Venom (1981 film)

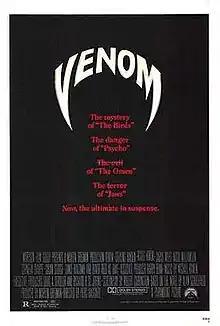
US theatrical release poster

Venom is a 1981 British natural horror-thriller film directed by Piers Haggard and written by Robert Carrington. It stars Sterling Hayden, Klaus Kinski, Sarah Miles, Nicol Williamson, Cornelia Sharpe, Susan George, Lance Holcomb, and Oliver Reed. The film is based on Alan Scholefield's novel of the same name.